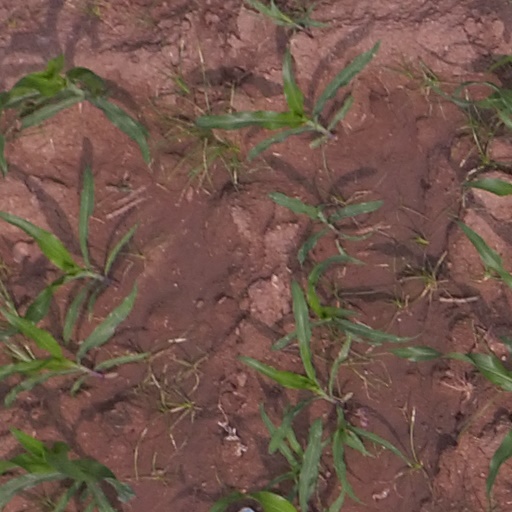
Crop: maize; corn